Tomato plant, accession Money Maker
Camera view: tilt-top (135 deg); turntable rotation: 0 degrees
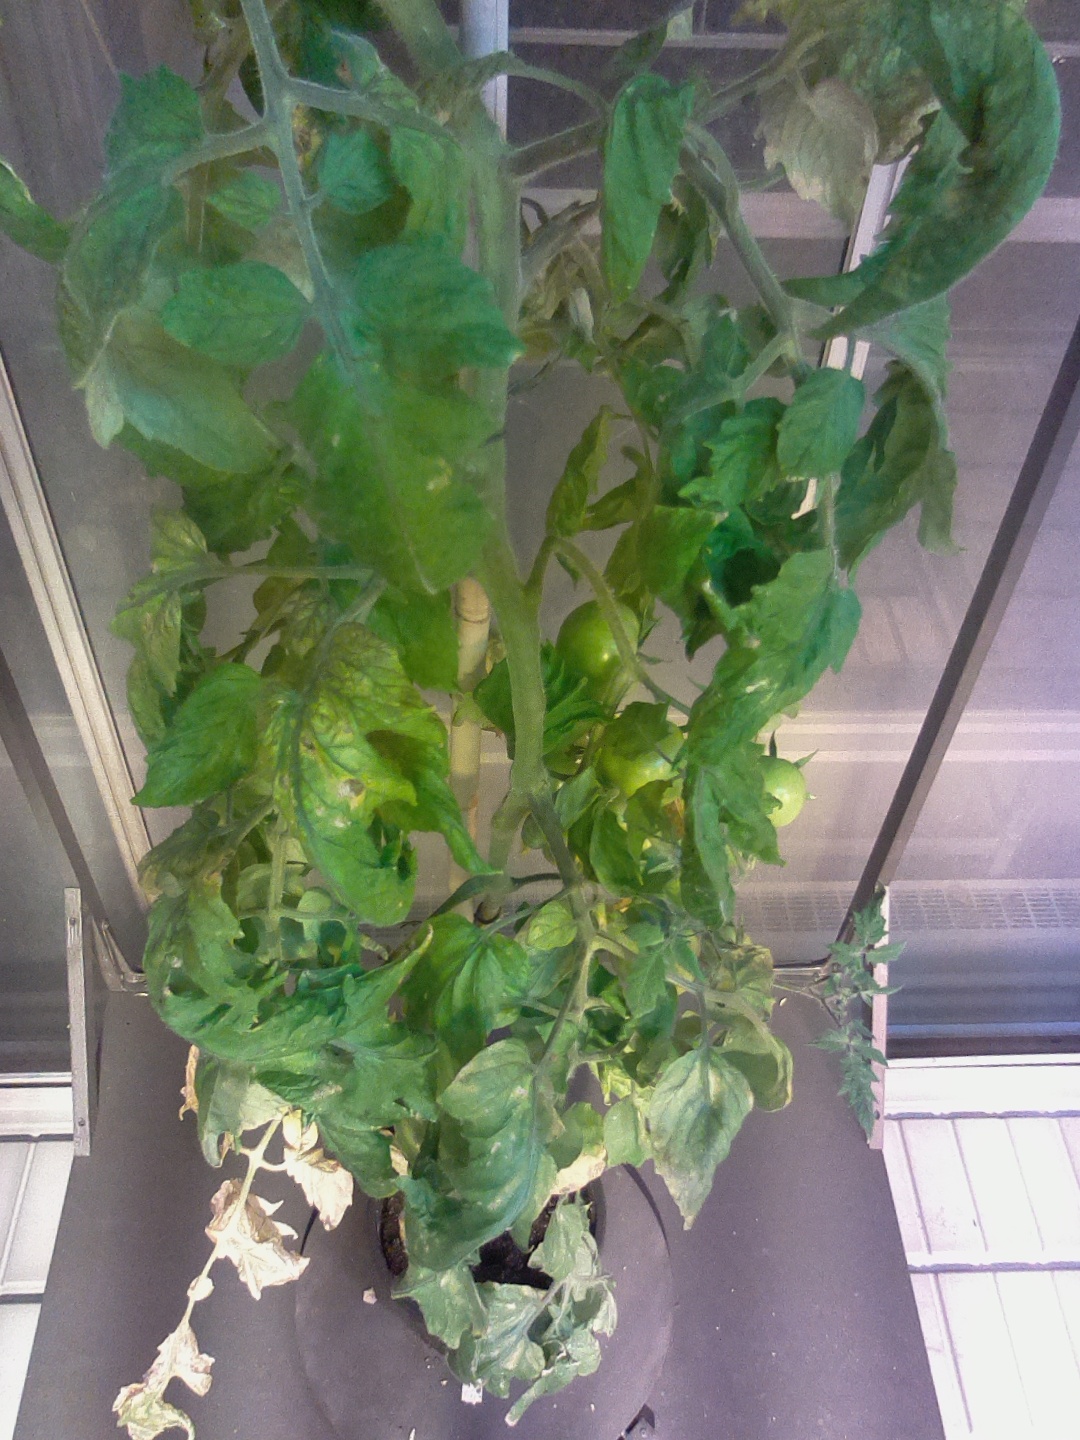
BBCH growth stage 77: 70%-80% of final fruit size